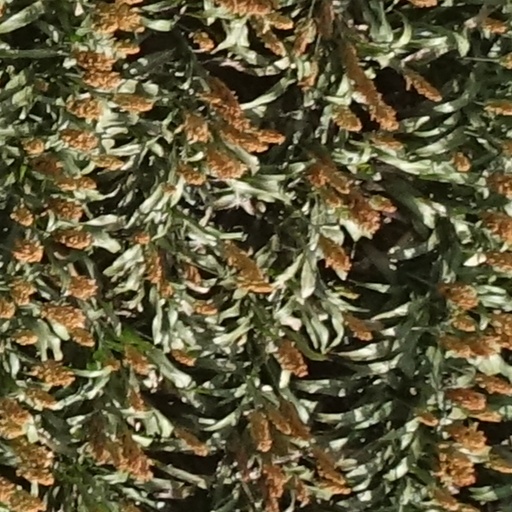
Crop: sorghum